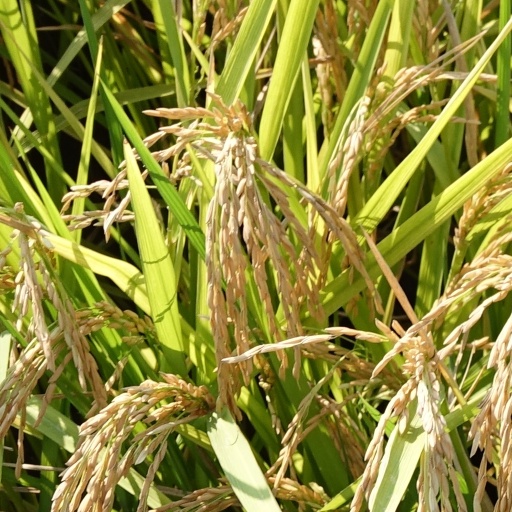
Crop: rice